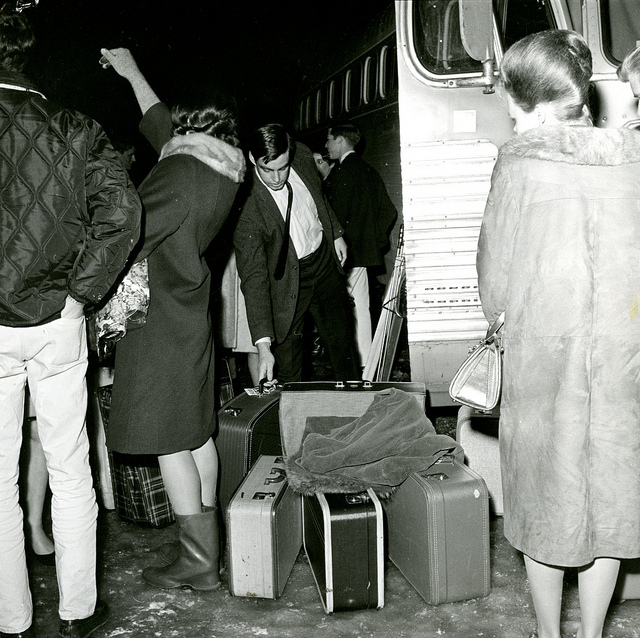
An old photograph of a man unloading luggage from a bus.

there are many people with luggage outside of the bus

An old picture of people boarding a train.